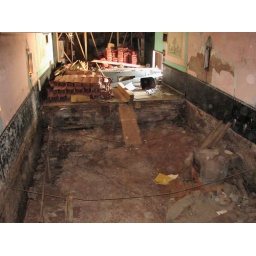
The former seating area as viewed from the balcony in our old town theatre. The building is currently being renovated.